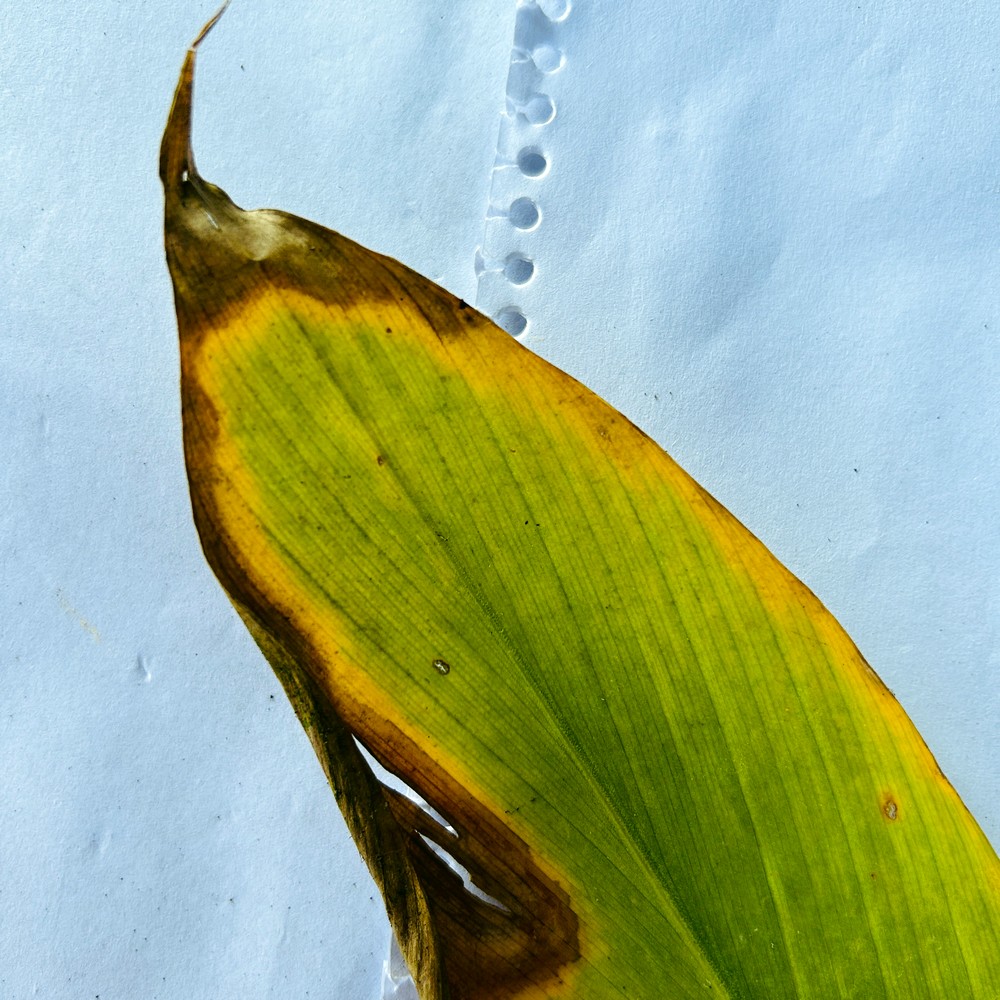
Label: Leaf Blotch